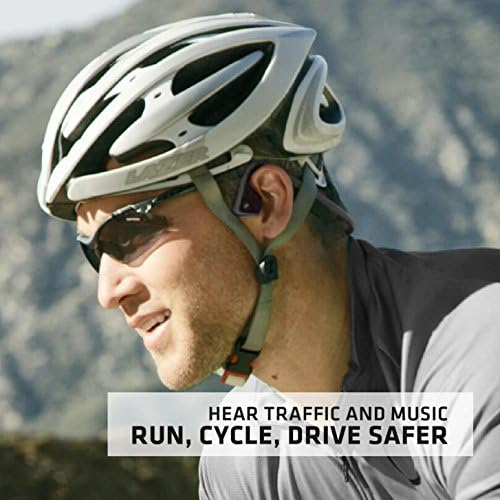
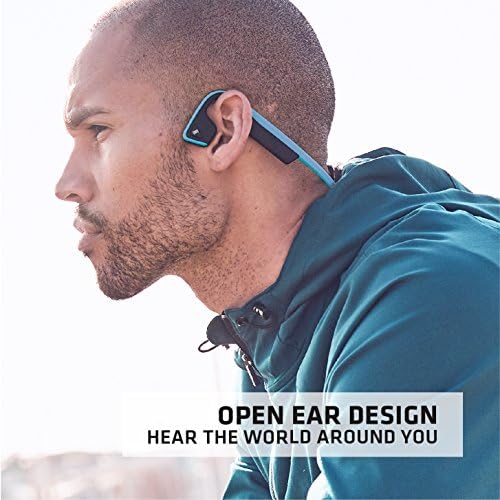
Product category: headphones
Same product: no